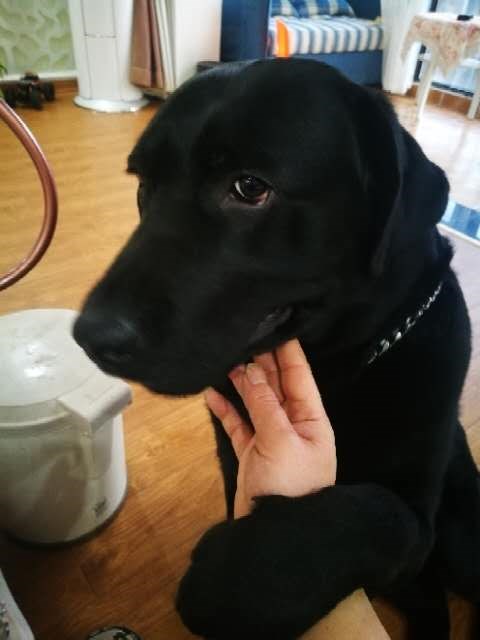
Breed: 3580-n000122-Labrador_retriever